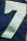
Number: 7